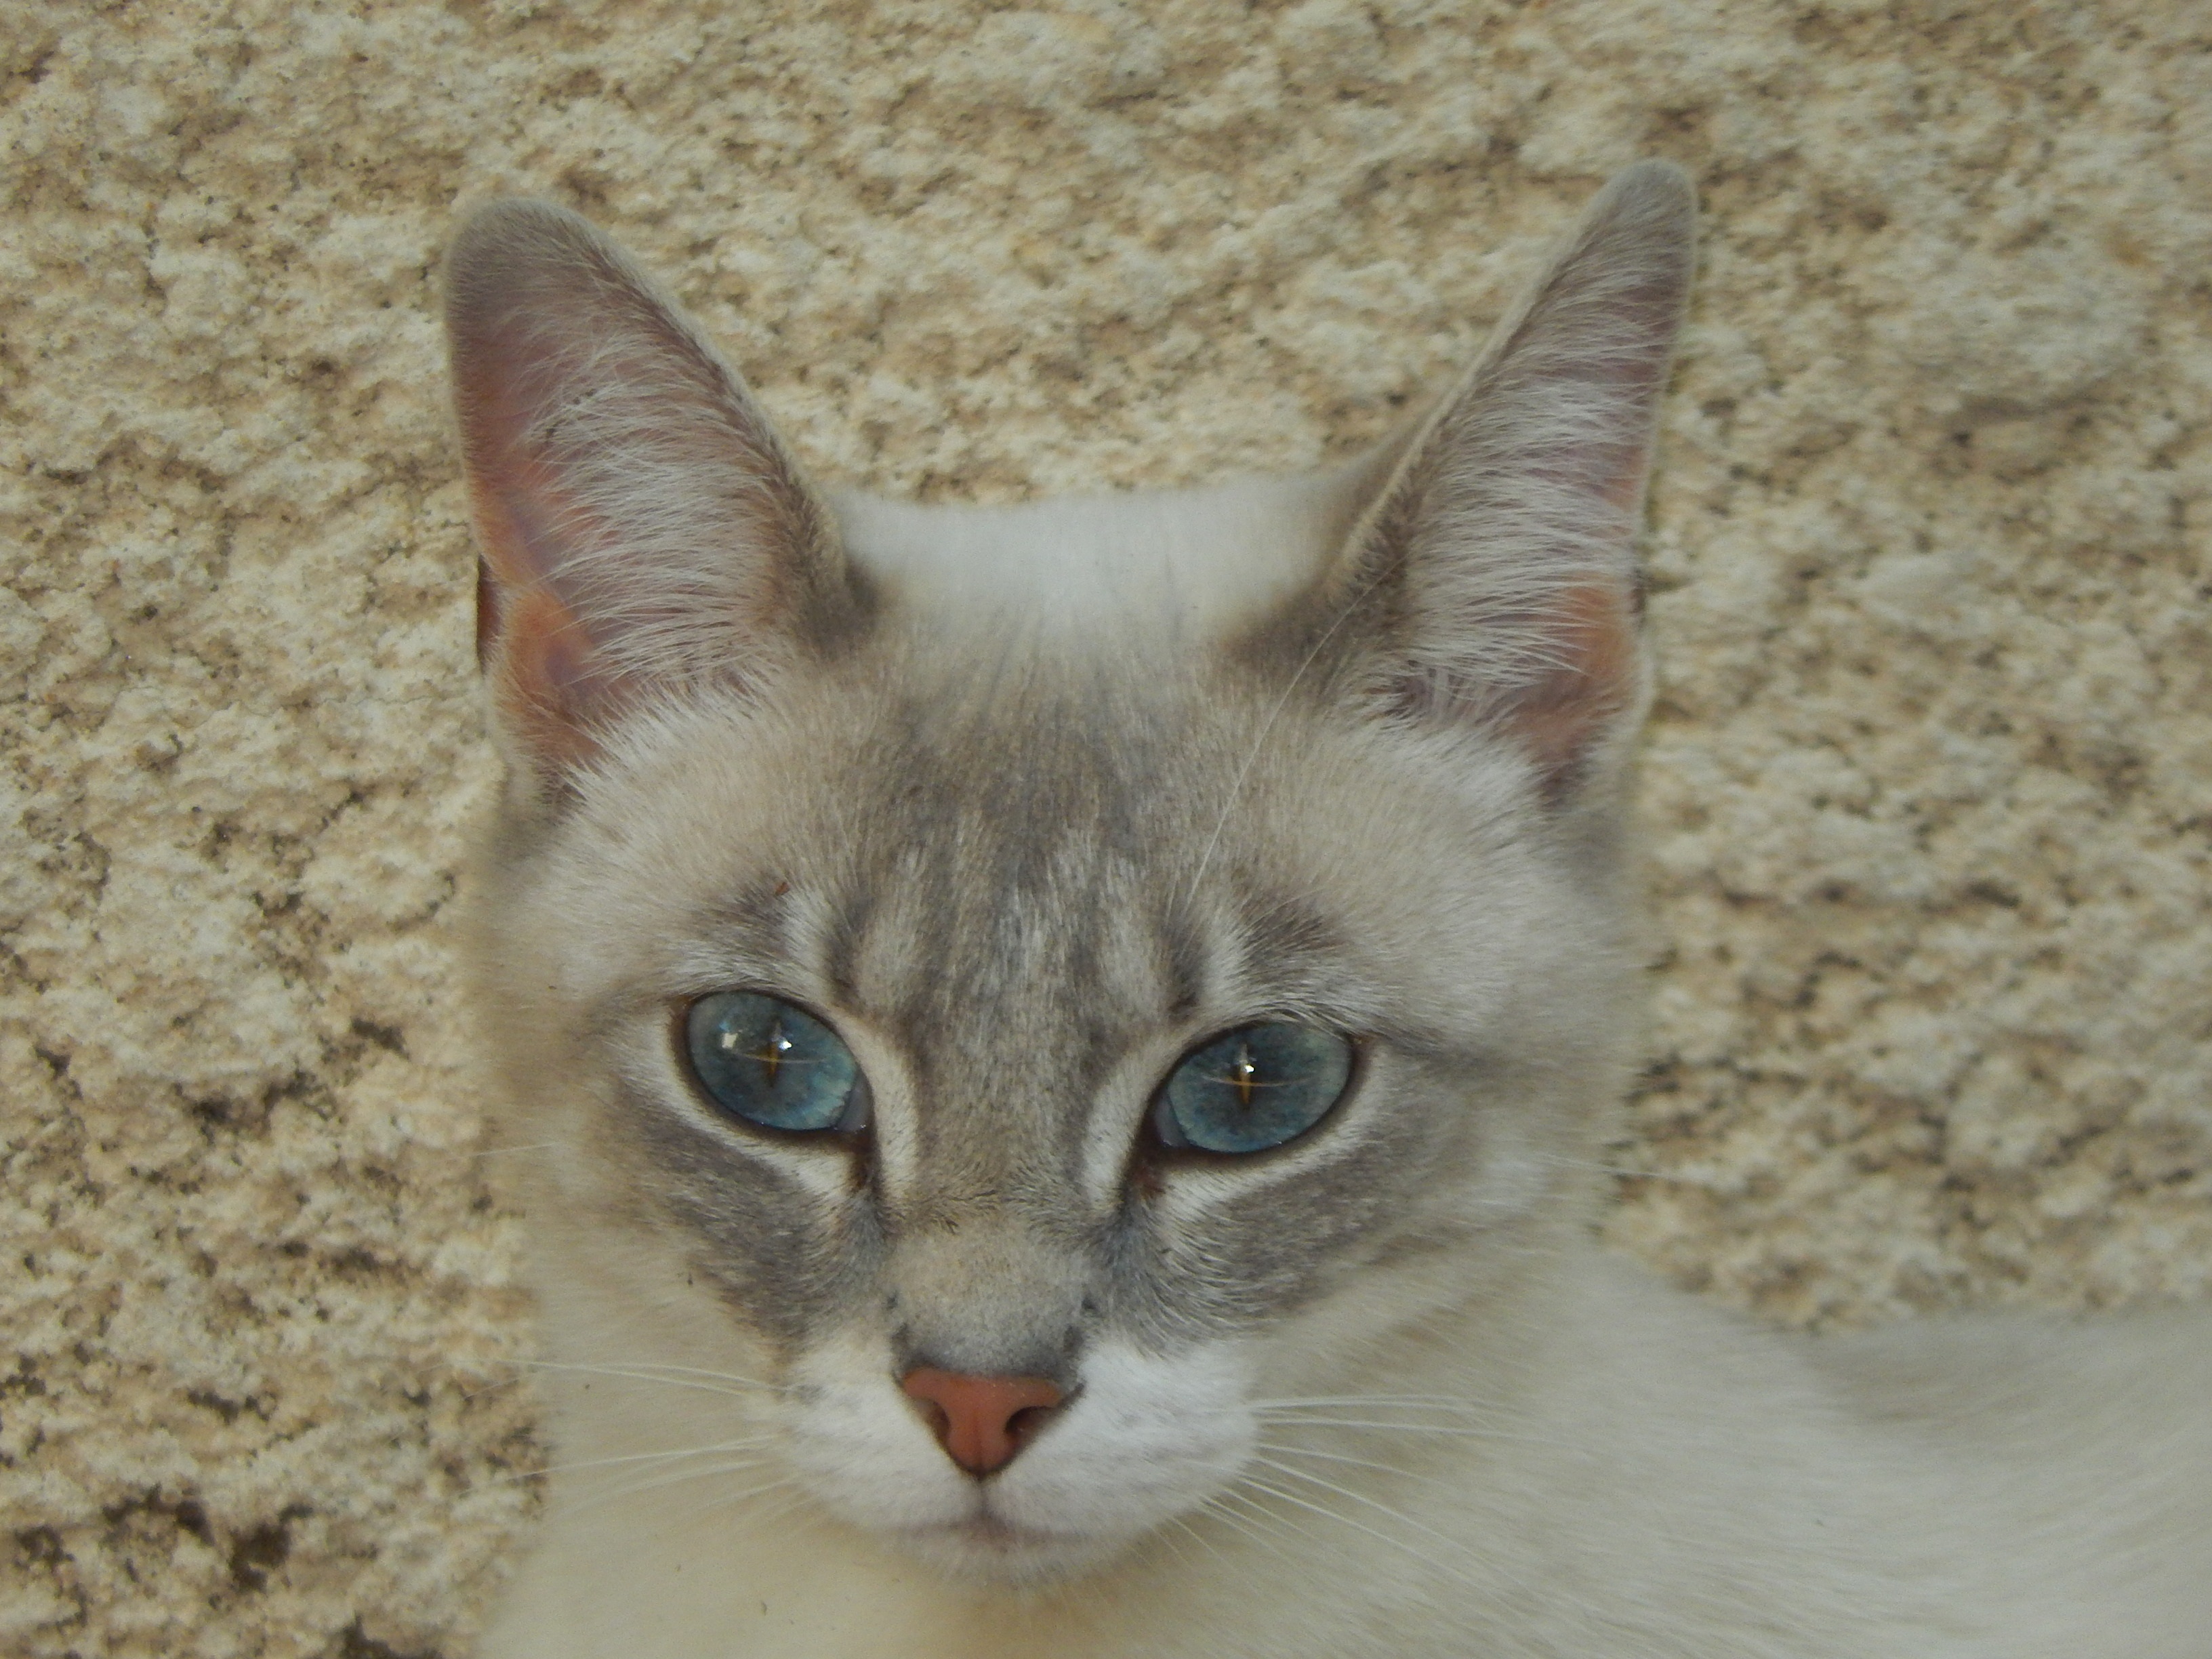
kitten, cat, mammal, fauna, domestic animal, close up, whiskers, savannah, vertebrate, singapura, cat face, european shorthair, burmilla, small to medium sized cats, cat like mammal, domestic short haired cat, tonkinese